Chris Owens (basketball)

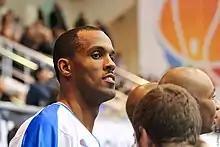
Owens at the 2011 Ukrainian Superleague All-Star game

Haywood Christopher Owens (born March 1, 1979) is an American former professional basketball player. Standing at , he played the power forward position.